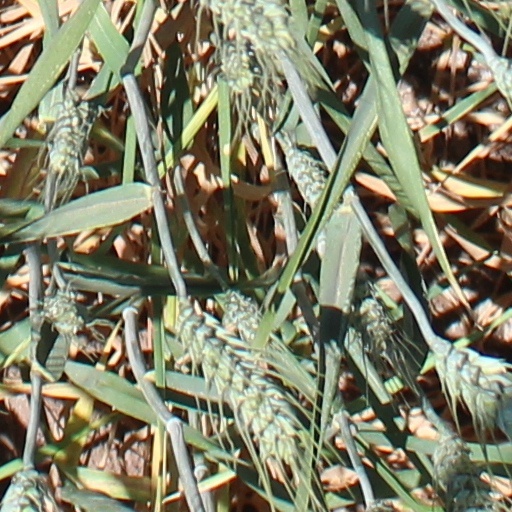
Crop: wheat